Sde Ya'akov

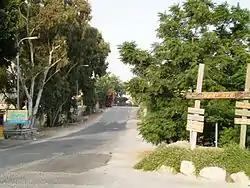
Road entrance to Sde Ya'akov

Sde Ya'akov ("lit." Ya'akov's Field) is a religious moshav in northern Israel. Located near Kiryat Tiv'on, it falls under the jurisdiction of Jezreel Valley Regional Council. In it had a population of .